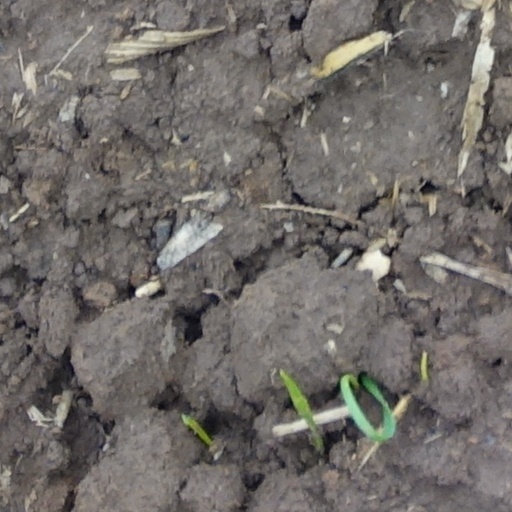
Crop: wheat